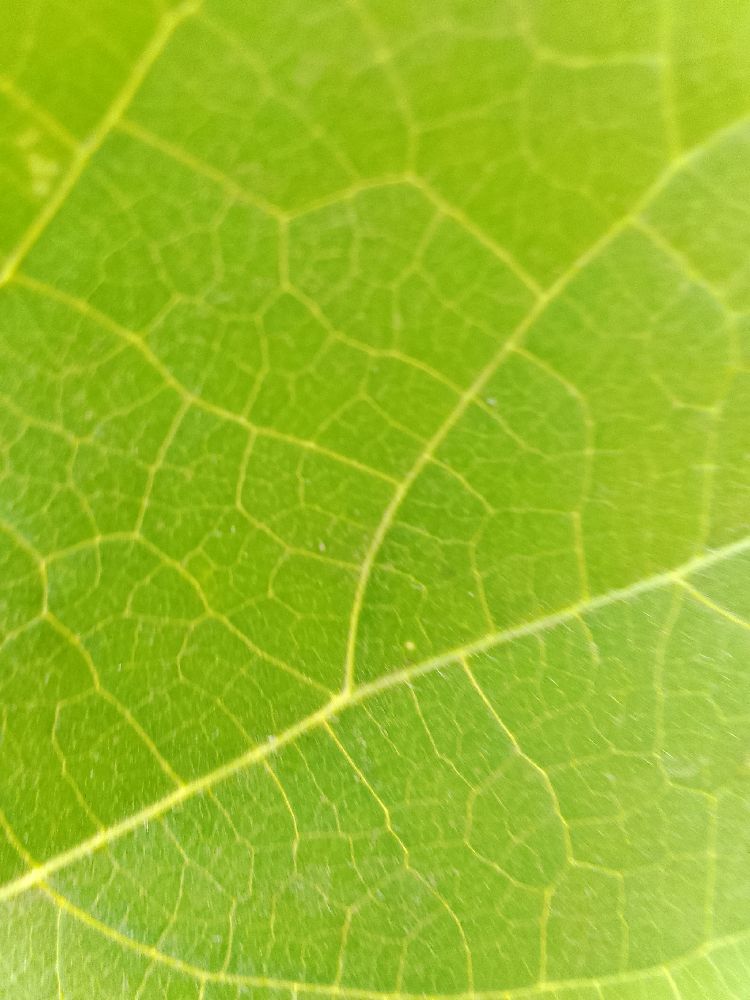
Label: healthy